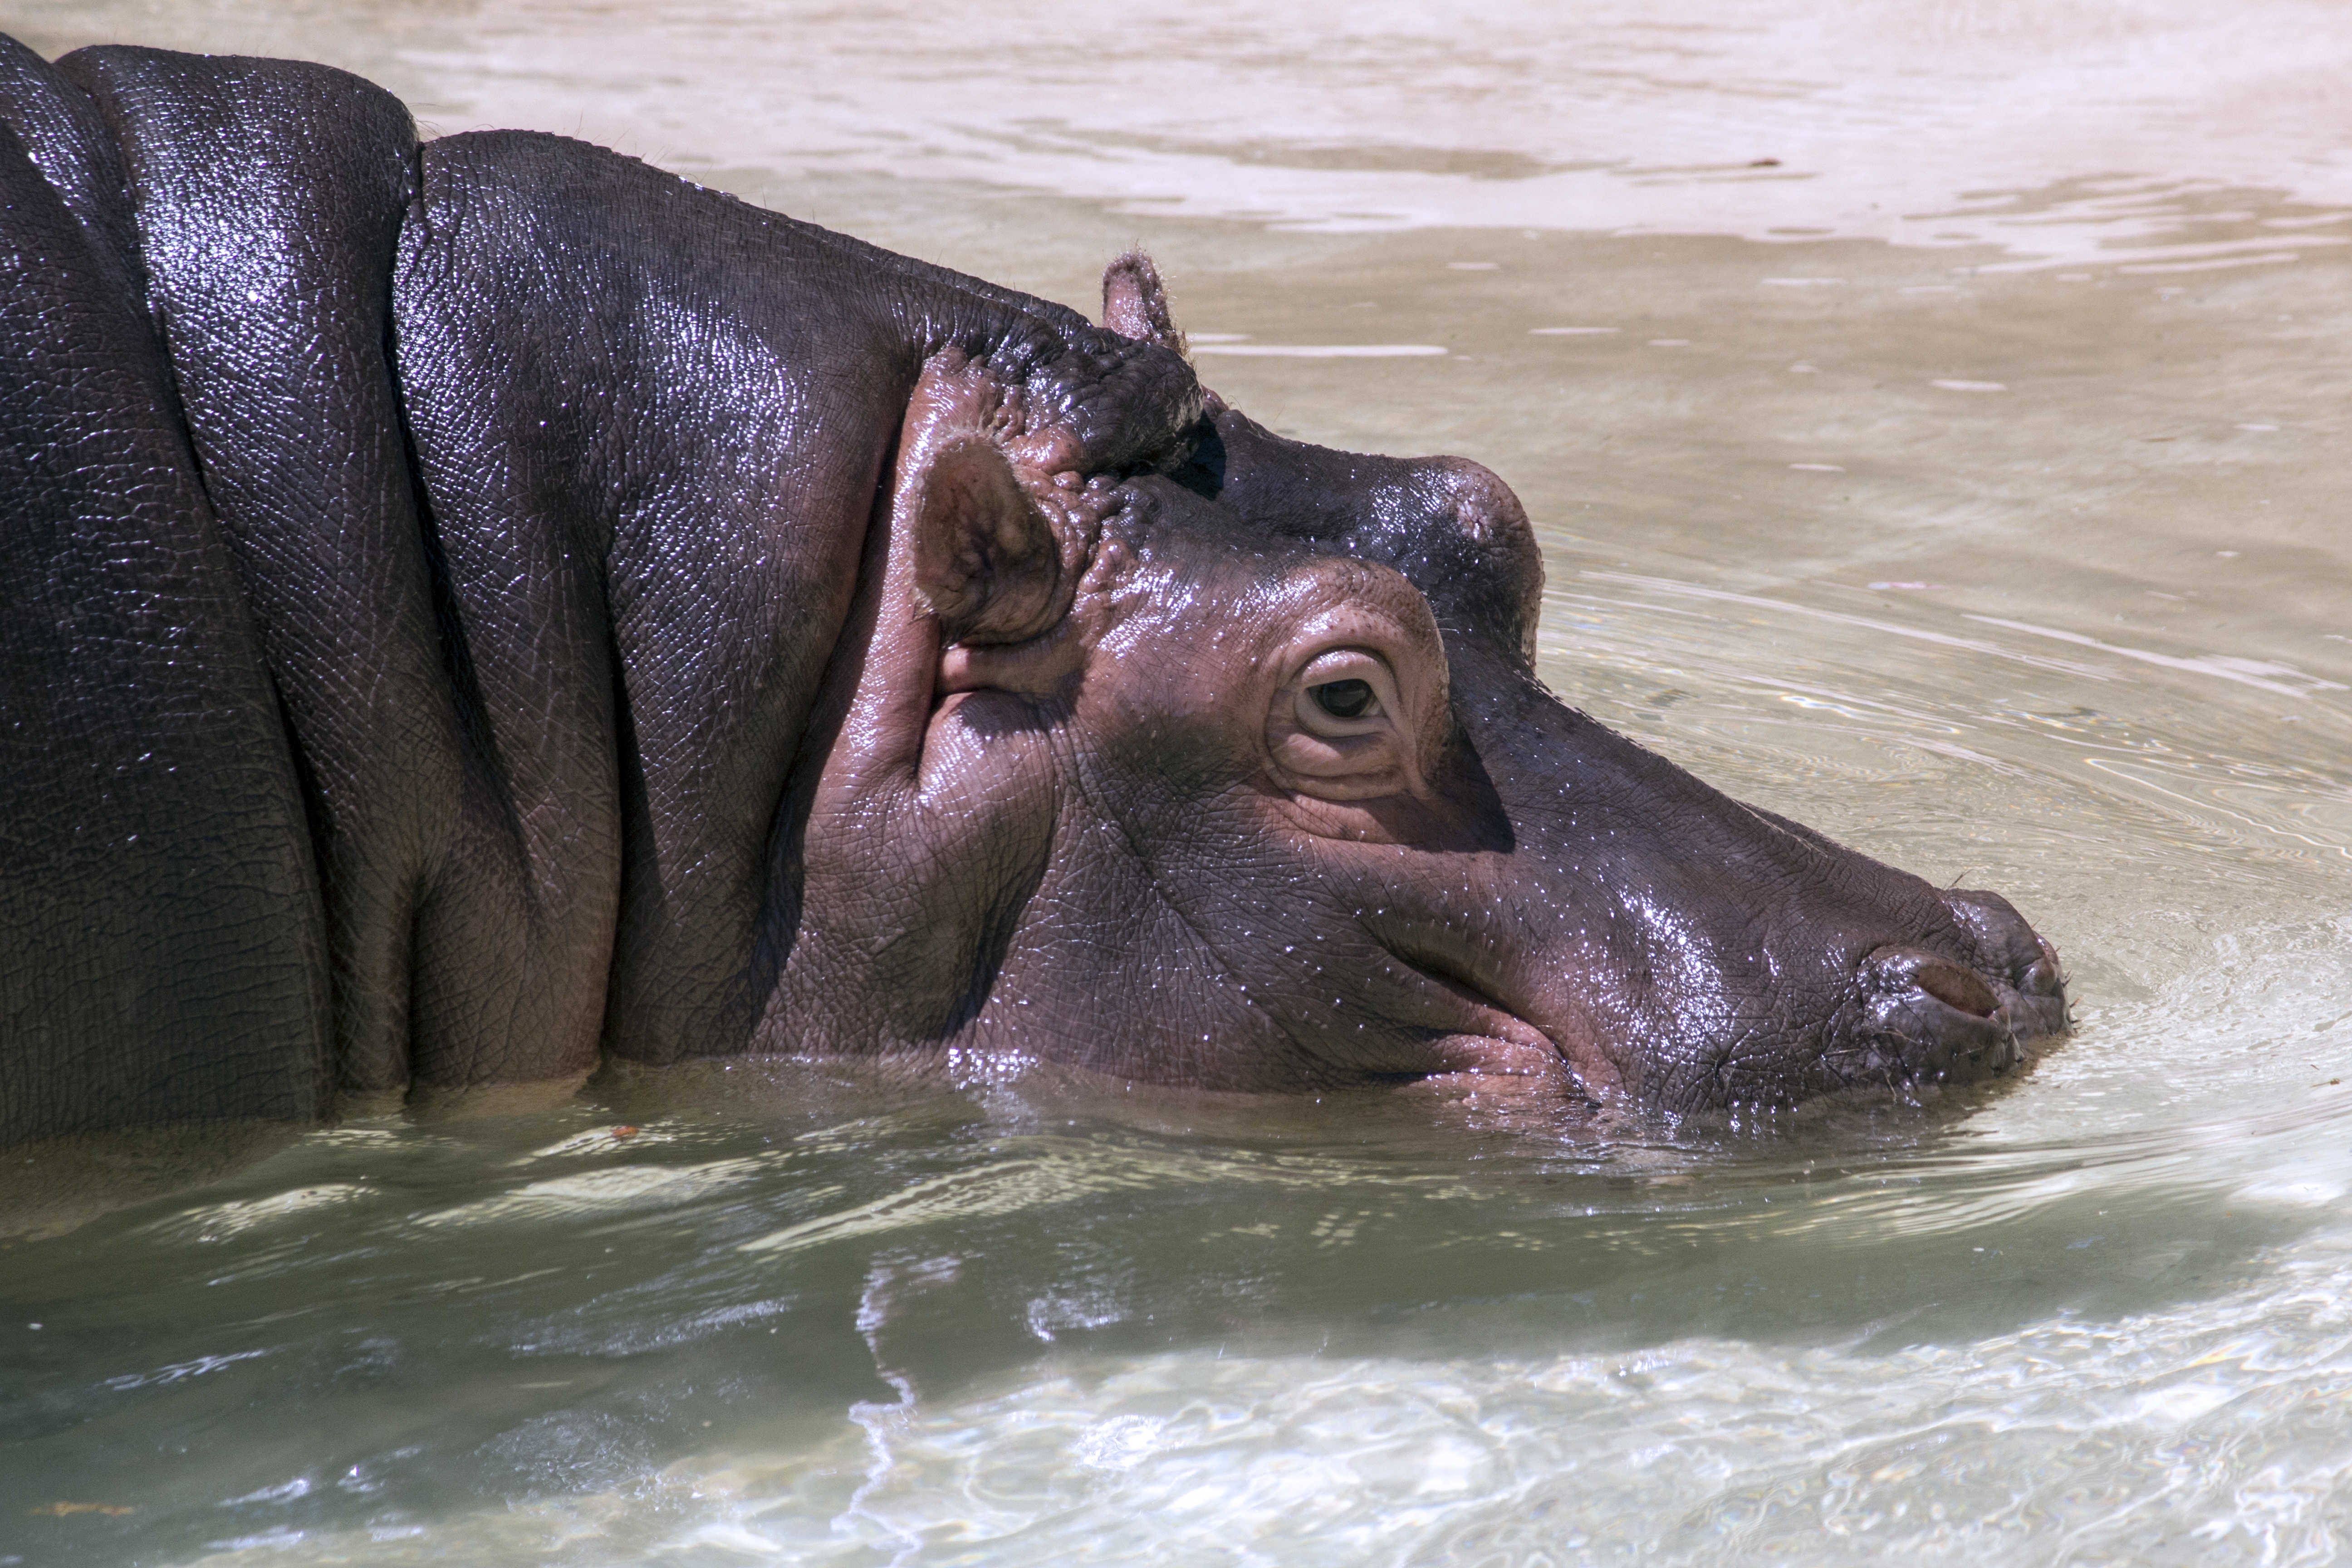
water, nature, animal, wildlife, wild, zoo, jungle, mammal, fauna, elephant, vertebrate, african, hippopotamus, hippo, indian elephant, elephants and mammoths